Orion's Belt (film)

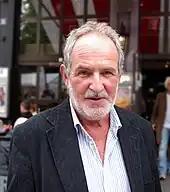
Jon Michelet in 2011

Jon Michelet's novel "Orion's Belt" was published by Oktober Forlag in 1977. The book's popularity in part arose from public interest in why 3,000 Russians were living on the Norwegian archipelago. The title refers to the idea that Svalbard was as central in a potential Cold War war theater as Orion's Belt, a central asterism in the constellation Orion. The novel also played on the fear of nuclear war and the lack of information from Norwegian media about the issue. The novel received mixed reviews. It was translated into English by Ellen Nations.